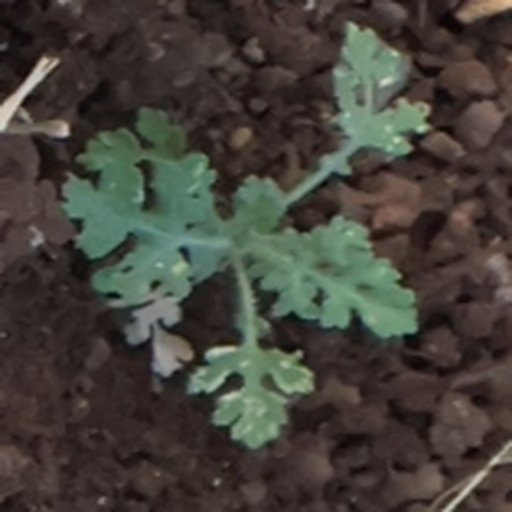
Weed species: Gajar_gavat_(Parthenium hysterophorus)